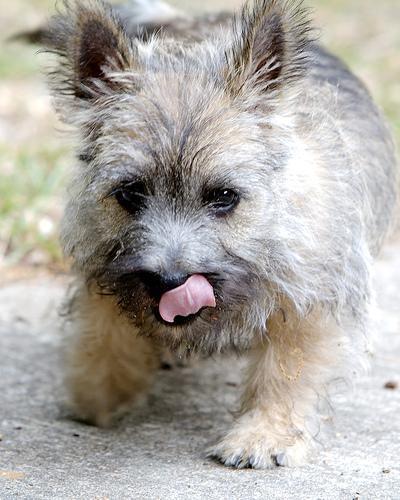
cairn